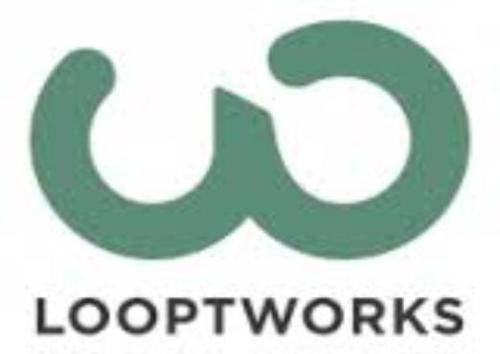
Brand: looptworks
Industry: Clothes